Shanghai Circus World station

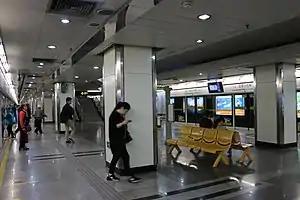
Station platform

Shanghai Circus World is a metro station on Shanghai Metro Line 1 in the former Zhabei District, now Jing'an District. It entered operation on 28 December 2004, as part of a northern extension of Line 1 from to .